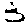
Label: 3